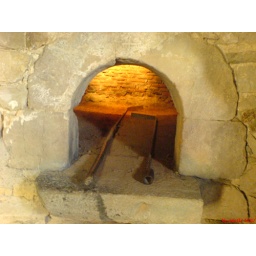
Wood fired bread oven in the old castle